Santa Clara Valley Medical Center

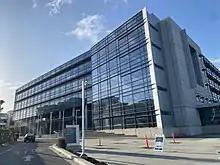
Valley Specialty Center.

The campus and hospital were founded at its present location in 1876 by Dr. Benjamin Cory, the Director of Public Health. Founded as the County Hospital, it was the first organized hospital in the San Francisco Bay Area. The current campus continues to sit at the very same spot where the original hospital was constructed in the 19th century. This has led to issues with construction on site with the February 2012 unearthing of an 1870-1920s pauper's grave site.